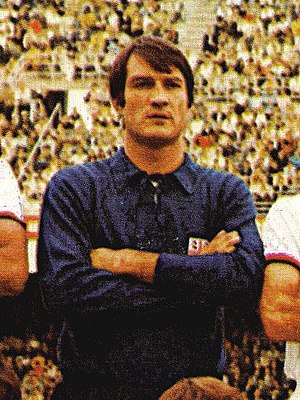
Enrico Albertosi
Enrico Albertosi er en italiensk tidligere fodboldspiller.